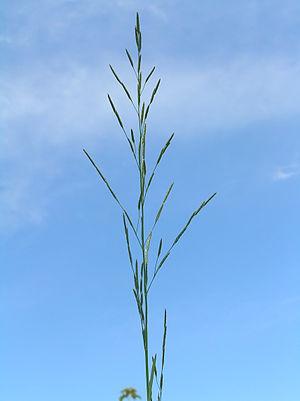
Cette liste de Tracheophyta de Bosnie-Herzégovine, ainsi que d’espèces introduites est un aperçu incomplet d’espèces de mousses, de fougères, de gymnospermes et d’angiospermes citées dans la littérature disponible en langues bosniaque, croate, serbe et serbo-croate. Cet aperçu n’inclue pas des espèces cultivées ni celles occasionnellement introduites.